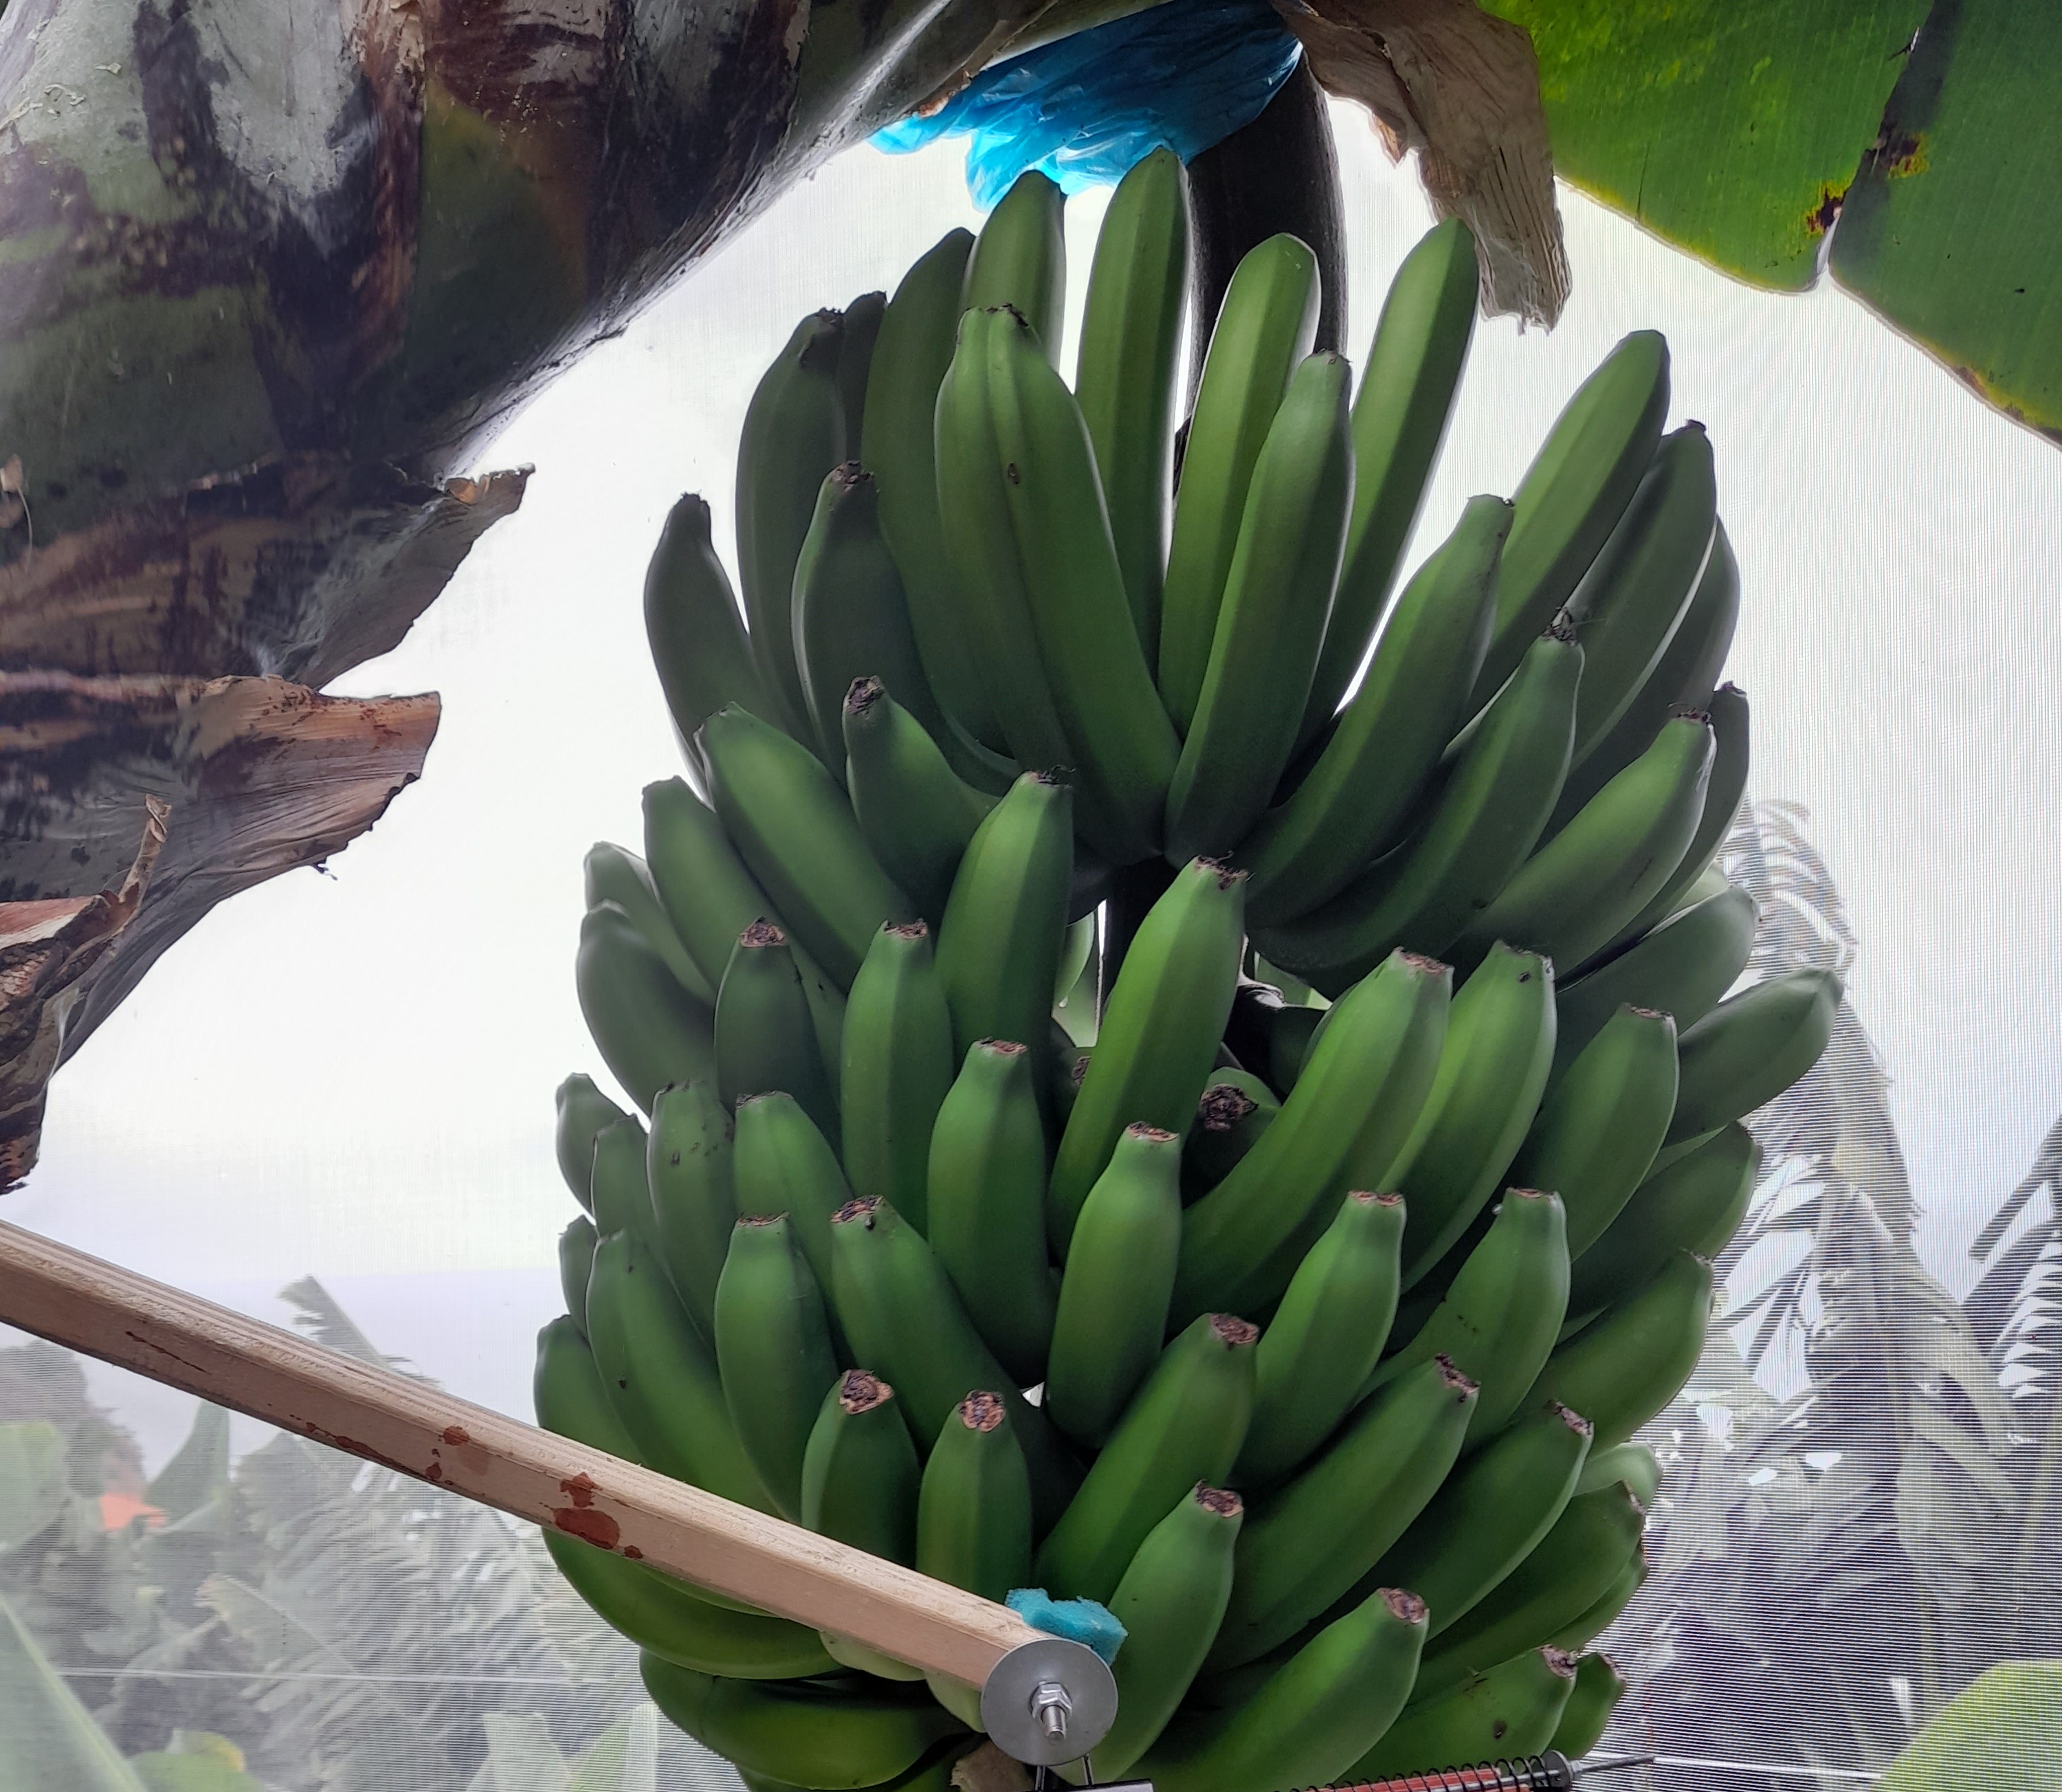
Label: Cut